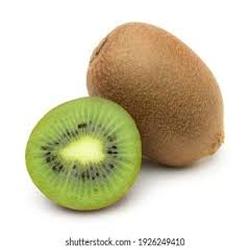
Label: Kiwi